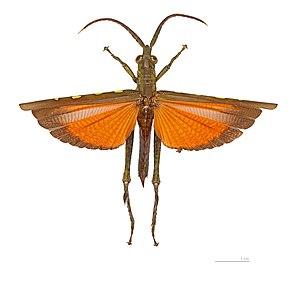
Les Procolpini sont une tribu d'insectes orthoptères de la famille des Romaleidae.
Aeolacris est un genre d'insectes orthoptères de la famille des Romaleidae.
Aeolacris caternaultii est une espèce d'insectes orthoptères de la famille des Romaleidae.